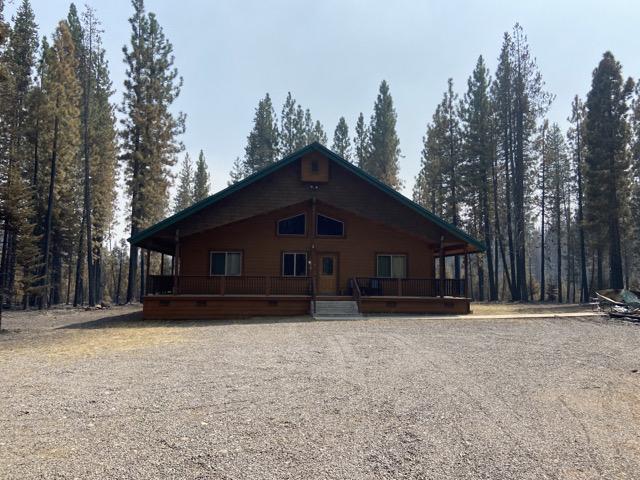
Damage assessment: affected